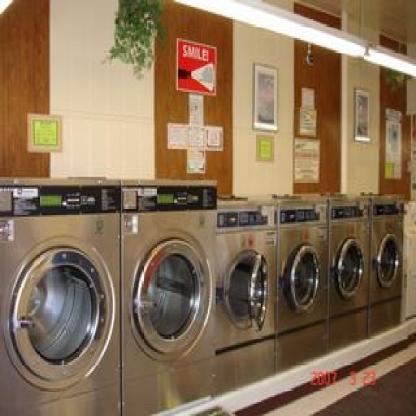
Scene: Indoor